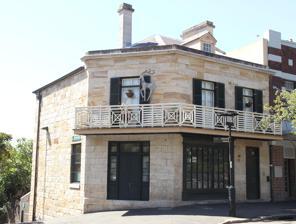
Building: 79 Lower Fort Street, Millers Point
Country: Australia
Year built: 1842
Historic site in New South Wales, Australia 79 Lower Fort Street 79 Lower Fort Street, pictured in 2019. Location 79 Lower Fort Street, Millers Point , City of Sydney , New South Wales , Australia Coordinates 33°51′27″S 151°12′22″E / 33.8574°S 151.2060°E / -33.8574; 151.2060 Built 1842 New South Wales Heritage Register Official name Shop & Residence; Hotel Type State heritage (built) Designated 2 April 1999 Reference no. 893 Type Historic site Location of 79 Lower Fort Street in Sydney Show map of Sydney 79 Lower Fort Street, Millers Point (Australia) Show map of Australia 79 Lower Fort Street is a heritage-listed former hotel and now shop and residence at 79 Lower Fort Street, Millers Point , City of Sydney , New South Wales , Australia. It was built in 1842 as a hotel, and variously traded as a hotel or shop until 1870, after which time it operated solely as a shop. It was variously known as the Young Princess Hotel , Whalers Arms Hotel and Brown's Family Hotel in its licensed years. It was added to the New South Wales State Heritage Register on 2 April 1999. History The coastal Aboriginal people around Sydney are known as the Eora people, and central Sydney is therefore often referred to as "Eora country". Within the City of Sydney local government area, the traditional owners are the Cadigal and Wangal bands of the Eora. With the European invasion of the Sydney region, the Cadigal and Wangal people were decimated, but there are descendants still living in Sydney today. The building was constructed by an unknown builder as the ‘Young Princess’ inn circa 1840 and by 1847 was known as ‘The Whalers Arms’. The first licensee was Joseph Farris. The ‘Young Princess’ was a handsome and commodious structure, as Rae's painting of 1842 made clear. However, its rival on the opposite corner, the Hero of Waterloo Hotel , was larger and better equipped. Two more inns existed just along from it, on the south side of Windmill Street, and other inns (including the two other ‘Whalers Arms’) proliferated all over the Millers Point area. The rivalry between inns was intense. It is unclear how long the ‘Whalers Arms’ continued to trade as a public house as there were gaps in the licensing magistrates’ records. The 1855 City assessment returns show the property as a shop run by Mrs Isabella Brown. With a growing residential population in the now-crowded ‘Rocks’ area, the retail trade needed as many outlets as the liquor and accommodation trades. The following fifteen years found the No. 79 building alternating between these two characteristic occupations. In 1855 and 1858 it was a grocer's shop. With a renewed licence, the building became the ‘Whalers Arms’ once more in 1861, retaining its public house character until 1868. At times, the publicans seem to have been related to the occupants of the ‘Hero of Waterloo’. This became evident in 1867 when the ‘Whalers Arms’ bore the title ‘Brown’s Family Hotel’. In this capacity, it apparently acted as a residential annexe to the ‘Hero of Waterloo’. This restrained aspect of the hostelry business did not long endure and from 1870 it was once more given over to groceries. No. 79 remained a grocer's shop for the remainder of its long commercial life. Its large ground-floor room was no less useful as a repository for the large bags and boxes of stock of the traditional grocer than it had been as a tavern bar and the shop was strategically placed. Lower Fort Street was largely residential and so there was need for an all-purpose grocer. The upstairs rooms provided accommodation for the grocer's family, or a tenant. Initially, the corner shop was the only building on the west side of Lower fort Street between Ferry Lane and the lane leading to Downshire Street. The adjacent site (Nos. 75-77) remained vacant until 1928, holding a few sheds, acting as stores and stables. The original concept of No. 79, as the commercial end of a residential terrace was never realised. When housing development did take place, it worked south from the Downshire Street lane. From 1890 there was quite a rapid turnover of shopkeepers but then the occupancies grew longer: the bubonic plague scare, the advent of the Sydney Harbour Trust in 1901, and the reconstruction of the Walsh Bay wharves brought massive changes to the area. No. 79 now had a new proprietor, the Trust, but otherwise it continued as before. Much of Windmill Street was altered and new housing appeared on the east side of Lower Fort Street. The building of the Sydney Harbour Bridge approach from 1925 created a great barrier. Socially, the local population changed substantially, from the family unit to the occupiers of the numerous boarding houses in the area. Demand for groceries was steady but not large, especially with a large array of shops in Kent Street and Circular Quay West. Following the decision to retain the Rocks and Millers Point for its cultural significance the building passed into the ownership of the State Government and eventually to the NSW Land and Housing Corporation. In the last decade of the 20th century the building ceased to be occupied and was subject to vandalism and the ravages of a severe white ant infestation. A 99-year lease was purchased in 2005. Description 79 Lower Fort Street is a sandstone two-storey corner building with attic variously described as being in the early Victorian Regency or Old Colonial Georgian styles. It has stone walls, a slate roof (replacing an original shingle roof) and painted timber joinery. It retains some of its original Georgian features; however, there is evidence of many changes to window and door locations and sizes. Surviving fabric contains evidence of original features including joinery to the ground floor window on the east facade, the original balcony to the first floor, original "The Whalers Arms" signage emerging from below peeling paintwork to the cornice , and early advertising signs painted on exterior stone walls. The building has undergone numerous modifications. The corner window was originally a doorway. The verandah has been removed, a window infilled, stone painted, and a dormer window altered. Other structures shown on parts of the site in 1834 and 1865 surveys are no longer extant. Heritage listing This two storey early nineteenth century sandstone corner building was formerly a hotel, and is an important streetscape element. It is part of the Millers Point Conservation Area , an intact residential and maritime precinct. It contains residential buildings and civic spaces dating from the 1830s and is an important example of nineteenth-century adaptation of the landscape. 79 Lower Fort Street was listed on the New South Wales State Heritage Register on 2 April 1999 having satisfied the following criteria. The place is important in demonstrating the course, or pattern, of cultural or natural history in New South Wales. A purpose-built corner public house, one of the many hotels that were so much a part of life at Millers Point in the early 19th century, particularly along Windmill Street. One of the few surviving buildings used as a shop, with a long history of usage. Built for William Hutchinson, emancipist, principal superintendent of convicts, land owner, pastoralist and businessman An important community amenity. Having the potential to contribute to an understanding of several phases of the development of Miller's Point The place is important in demonstrating aesthetic characteristics and/or a high degree of creative or technical achievement in New South Wales. Fine example of a simple Georgian colonial inn building sited opposite the Hero of Waterloo. Rare surviving example of an early Georgian colonial inn and corner shop. Most important corner element, related to the Hero of Waterloo hotel opposite at the key intersection of Windmill and Lower Fort Streets. See also Architecture portal 75–77 Lower Fort Street Hero of Waterloo Hotel , 81–83 Lower Fort Street 90–92 Windmill Street References